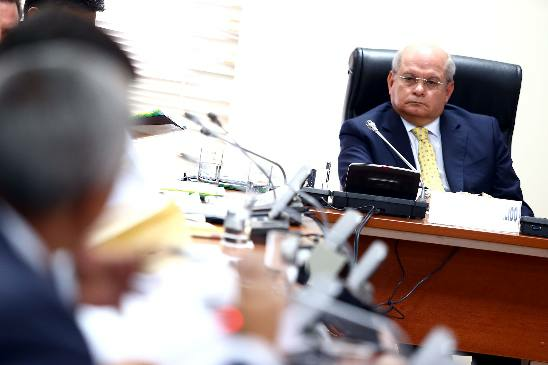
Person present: Yes